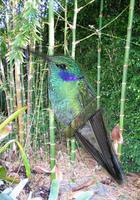
Bird species: Green_Violetear
Bird type: landbird
Background: land